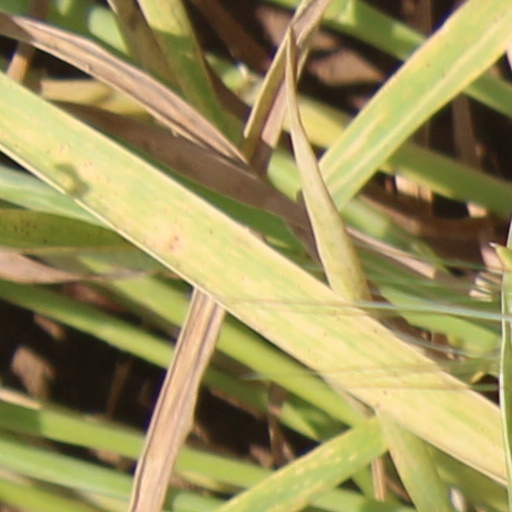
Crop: wheat